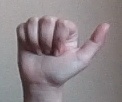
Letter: dhad